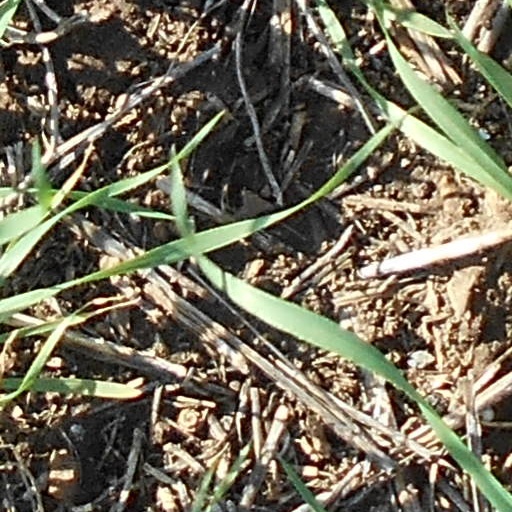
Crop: wheat